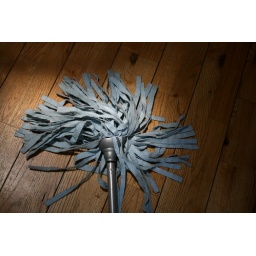
I was walking around the house and saw this.. I liked the light